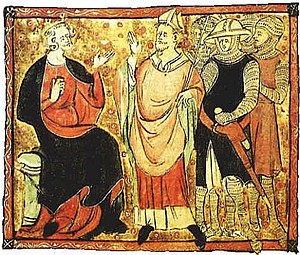
Thomas Becket / Rigskansler / Ærkebiskop
1300-tals fremstilling af Becket stående foran kong Henrik 2.
Manuscript illustration. The central man is wearing robes and a mitre and is facing the seated figure on the left. The seated man is wearing a crown and robes and is gesturing at the mitred man. Behind the mitred figure are a number of standing men wearing armour and carrying weapons.
Thomas Becket var Henrik 2. af Englands rigskansler og ærkebiskop af Canterbury fra 1162 til sin død. Han blev myrdet i Canterbury-katedralen.